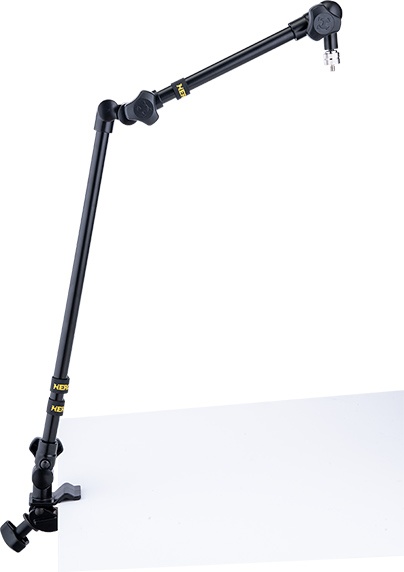
Hercules DG107B Universal Podcast Mic & Camera Arm Stand
The Hercules DG107B universal podcast mic & camera arm stand is the perfect podcasting stand for your home or studio. TightVice locking mechanism ensures your device is safely locked in place. Has a wider support range. Connects microphones, action cameras like GoPro or compact cameras. Compatible with DG207B & DG307B. Mounting Options: ¼"- 20 Camera thread screw, Built-in ?" mic thread, ?" to ?" mic thread adapter, Adaptive desk/tube clamp Desk Thickness: 15.8 mm - 30 mm (0.6"- 1.2") Tube Diameter: Round Tube: 18 mm – 25.4 mm (0.7"- 1"), Square Tube: 10 mm – 25 mm (0.39"- 0.98") Net Weight: 720 g (1.59 lbs.) Load Capacity: 1 kg (2.2 lbs.) Folded Size: 90 mm X 80 mm X 455 mm (3.54" X 3.15" X 17.9") Accessories: Hercules cable wraps included
Brand: Hercules
Category: Cameras & Optics > Camera & Optic Accessories > Tripods & Monopods > Boom Stands